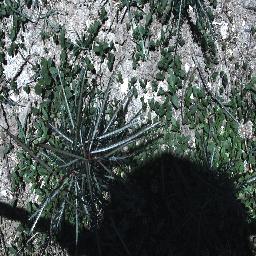
Label: parkinsonia